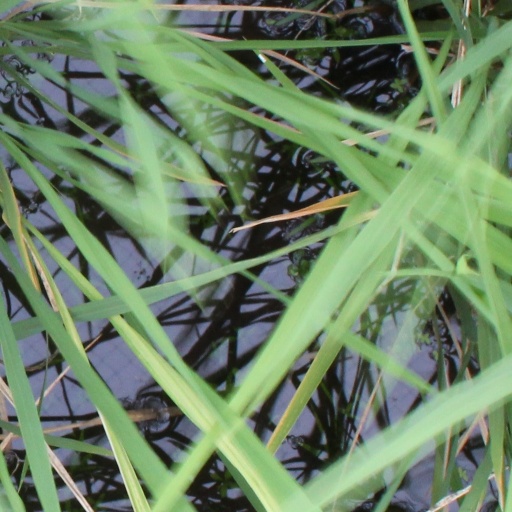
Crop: rice